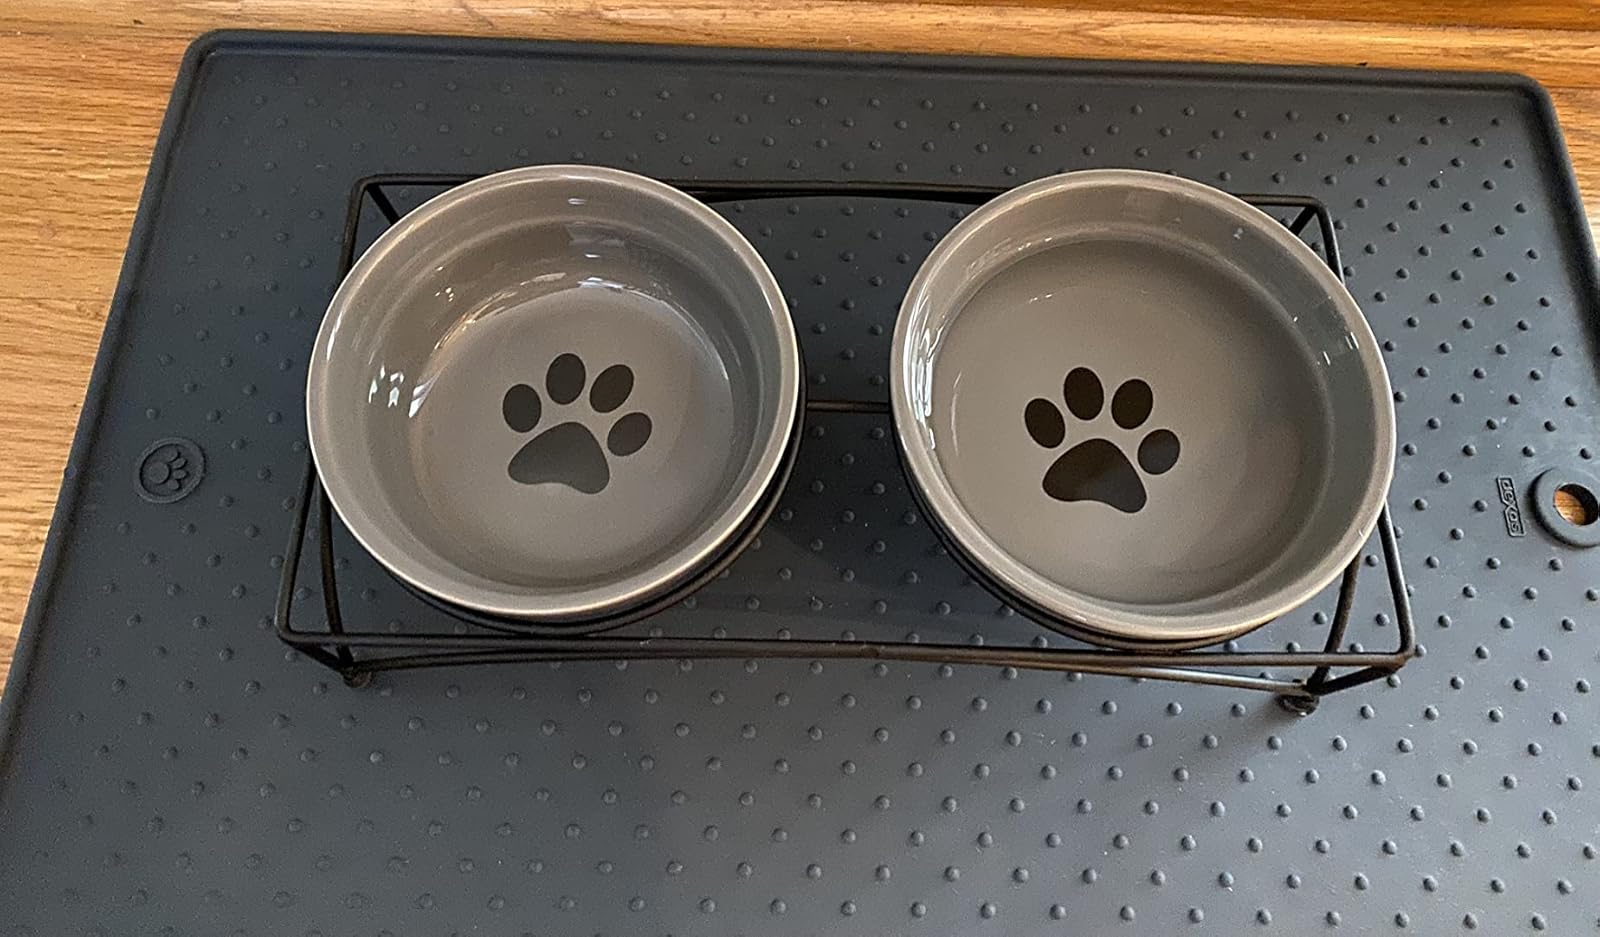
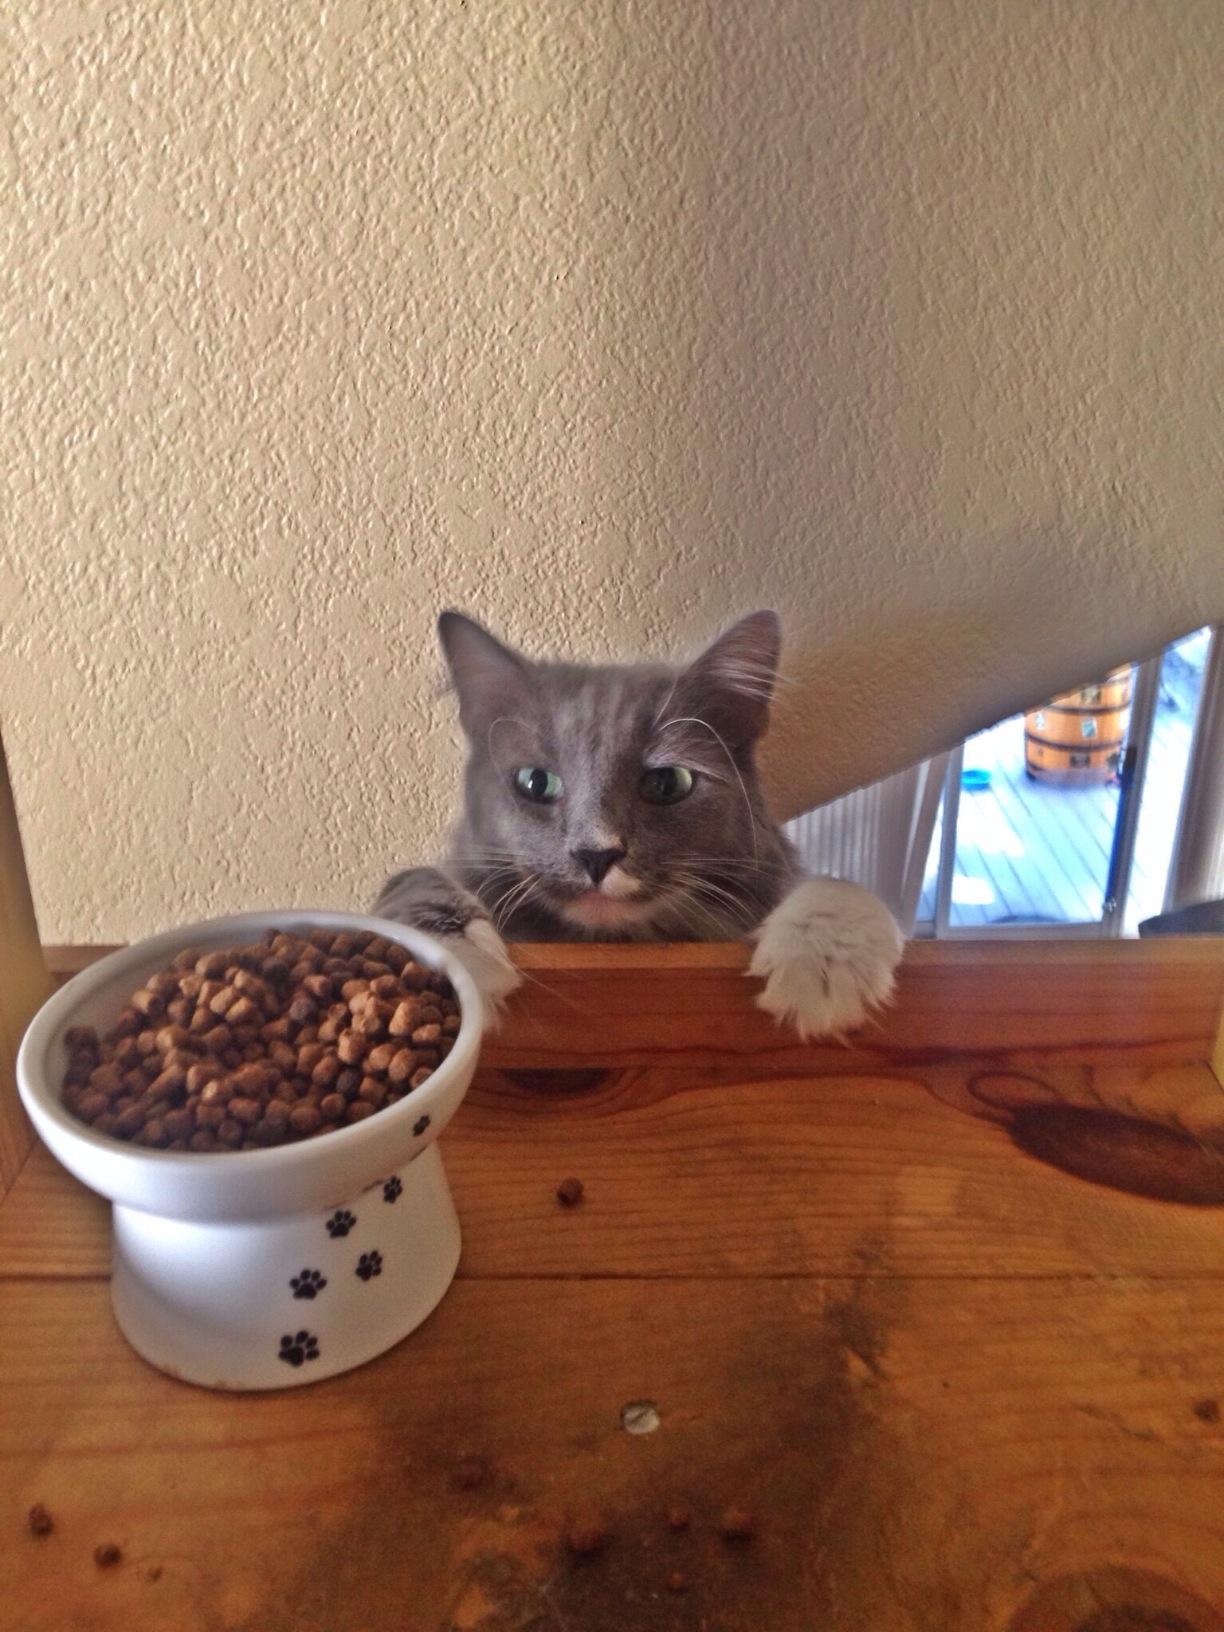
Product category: items_bowl
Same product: no